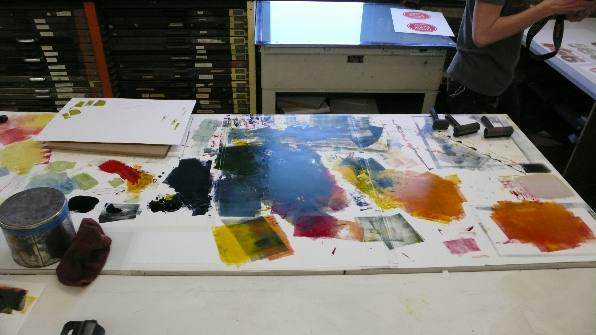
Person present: No